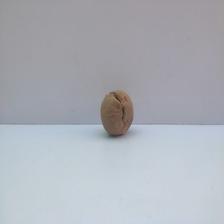
Size: Spoiled